Mercury Chic T-2

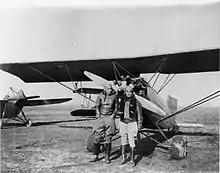
Lola Albright and Willa Brown at Harlem Airport, Chicago IL, USA, in 1938

The Mercury Chic T-2 was a lightweight American parasol wing monoplane designed and built by the Mercury Aircraft Inc. in the late 1920s. Flown for the first time in 1928, about 27 were built, but due to the early 1930s economic depression only 15 were sold, and the rest were scrapped.